Lorch (Württ) station

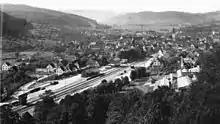
Lorch station around 1895

For better distinction, the station later received the designation Lorch (Württ). A rarity is that the state railroad itself added the new name suffix (WÜRTT) to the inscription LORCH, carved into the sandstone, on the gable end of the reception building. Letters and signs were painted in black color. The area around it was painted white.